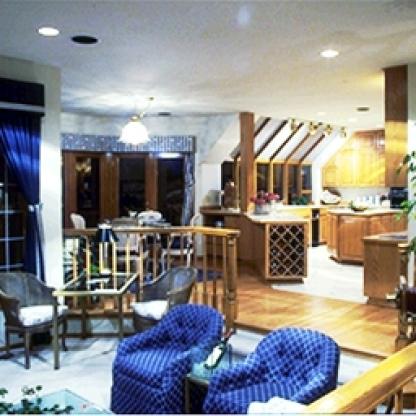
Scene: Indoor